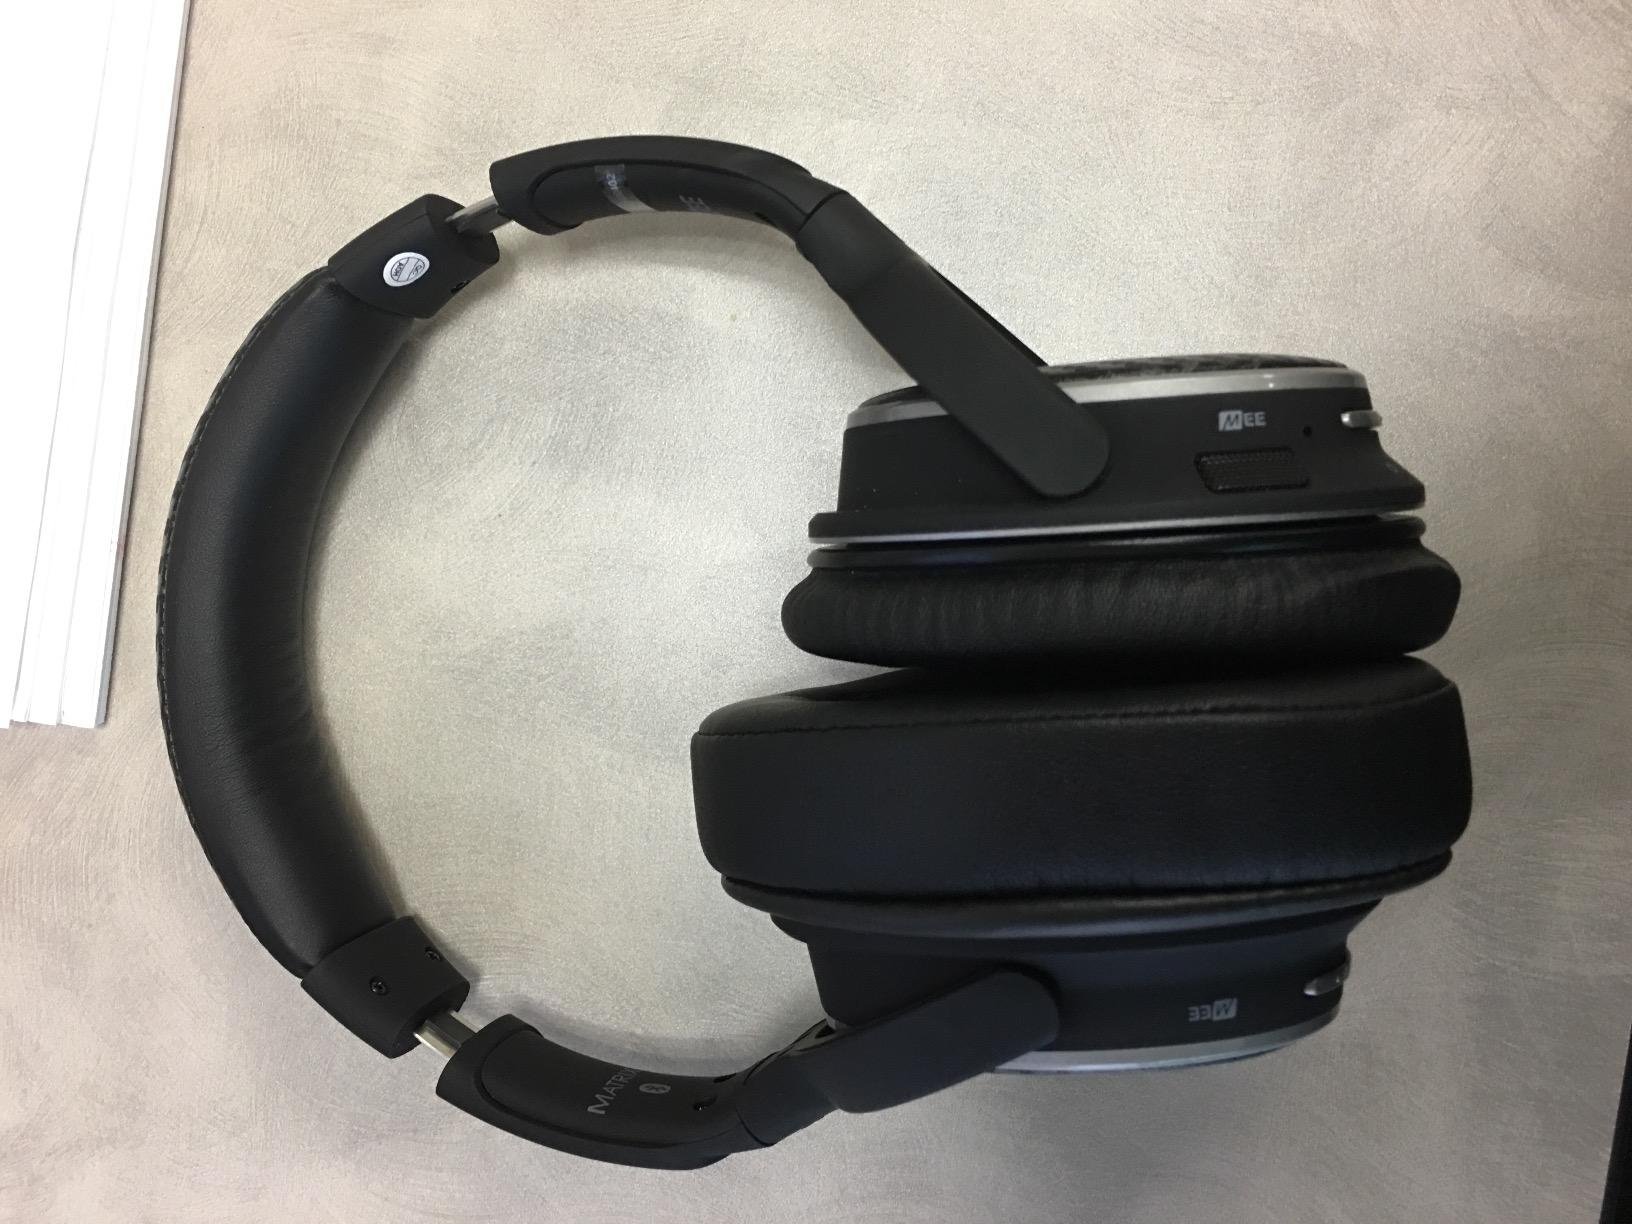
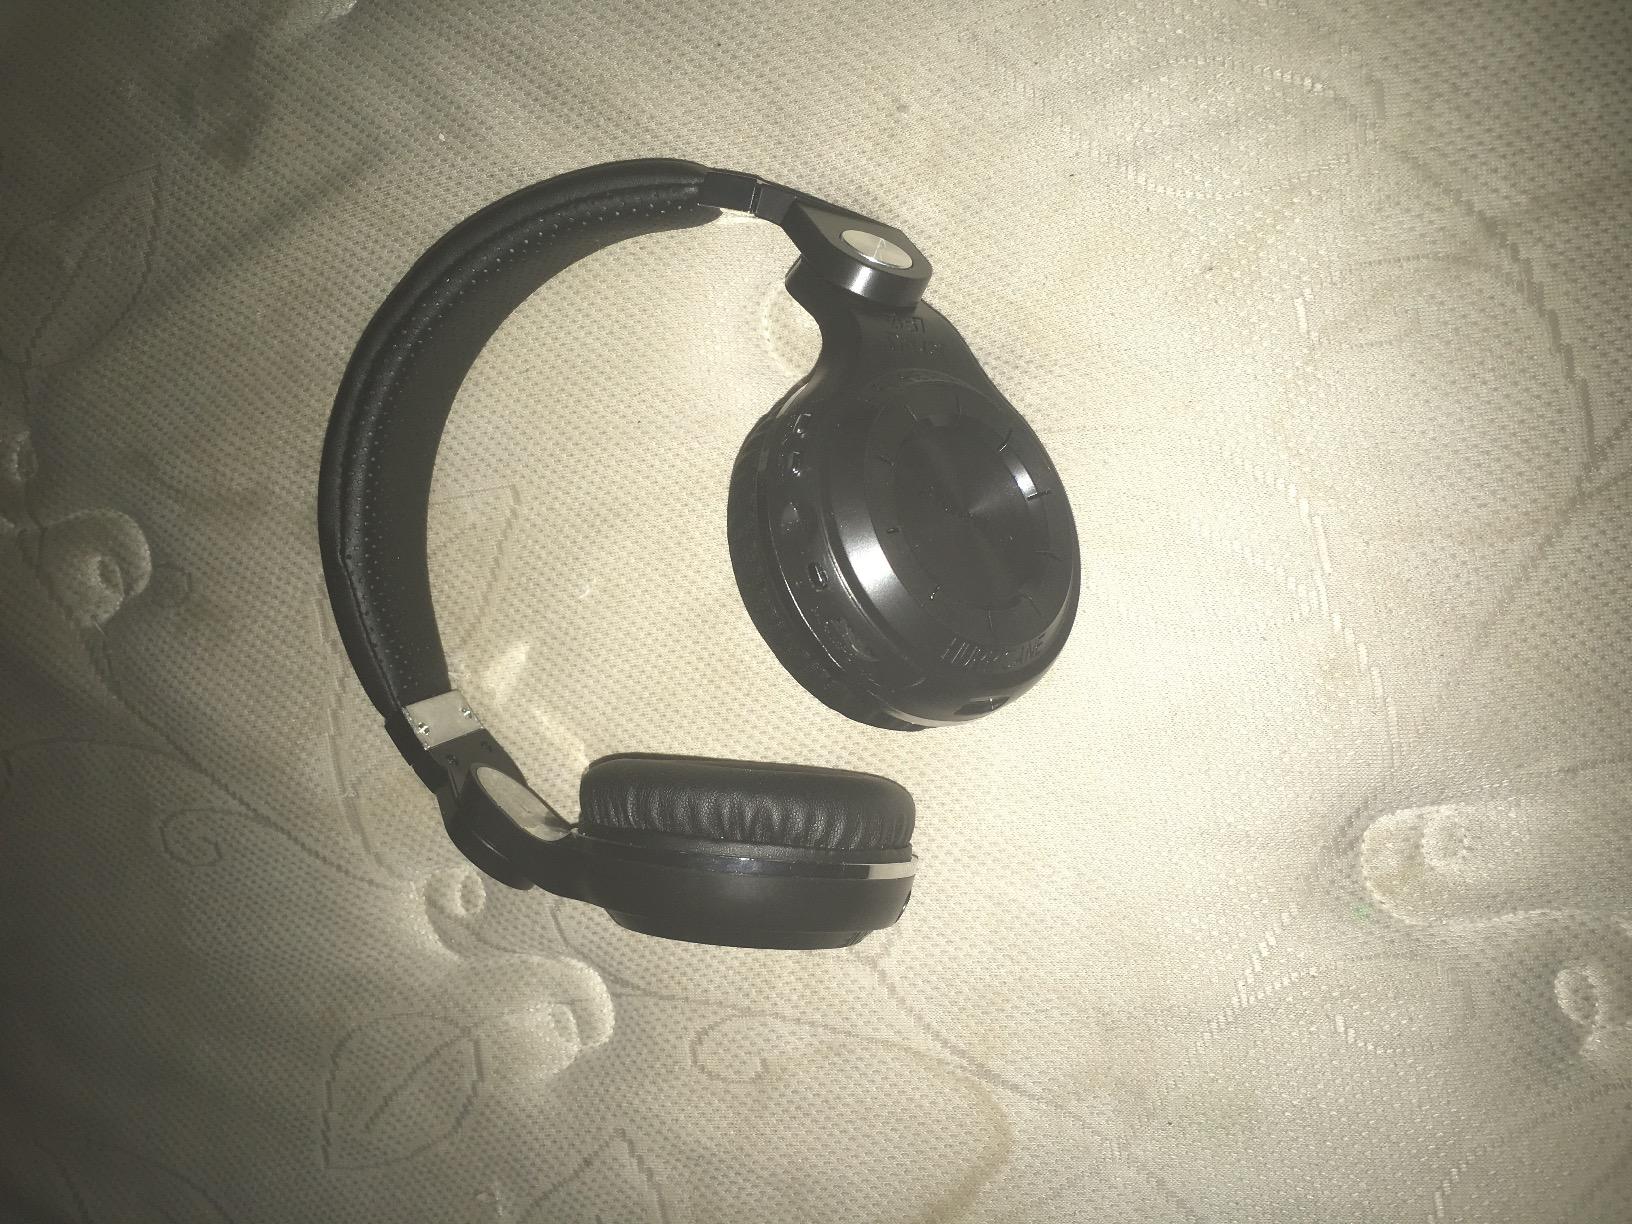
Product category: headphones
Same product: no